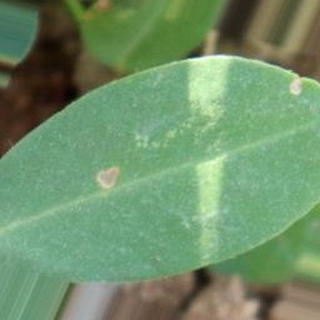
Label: healthy_groundnut